St. Niklaus, Switzerland

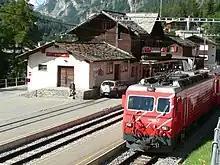
St. Niklaus train station

The main industries in St. Niklaus are two production plants for the companies Scintilla AG and Bosch AG.